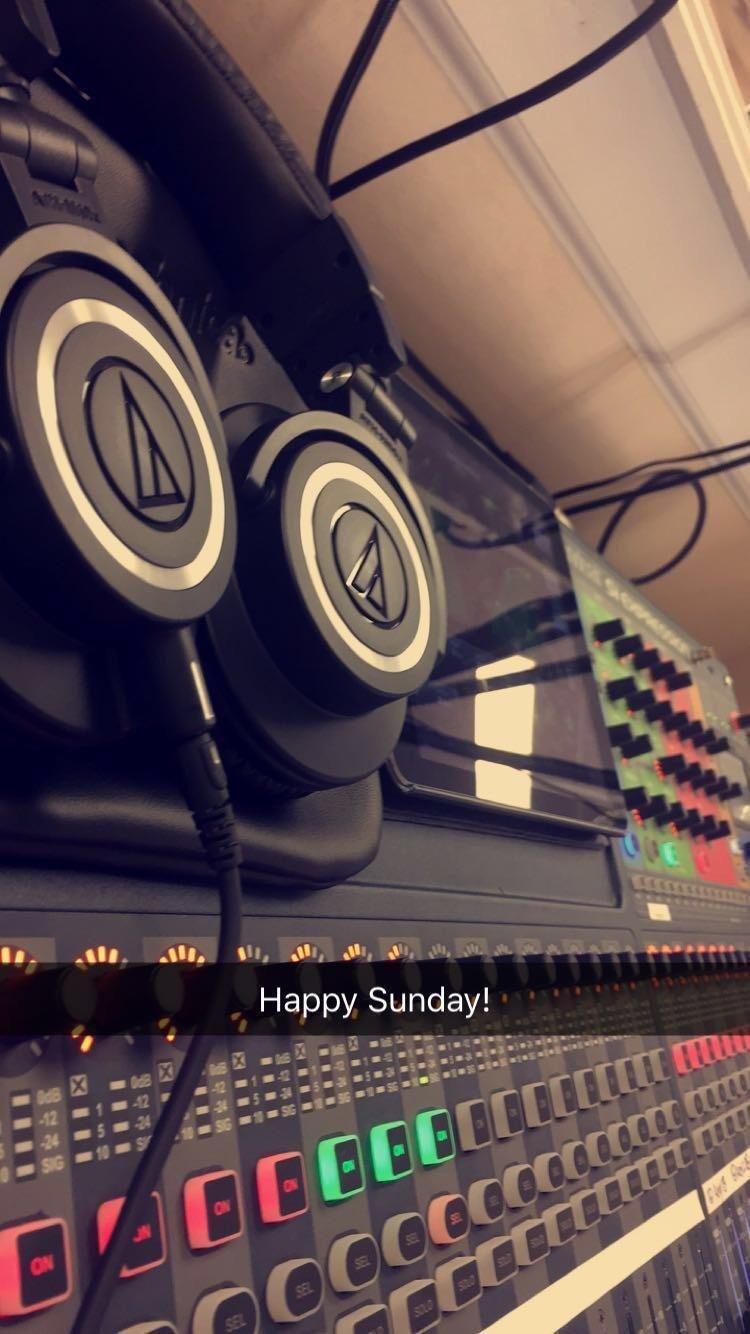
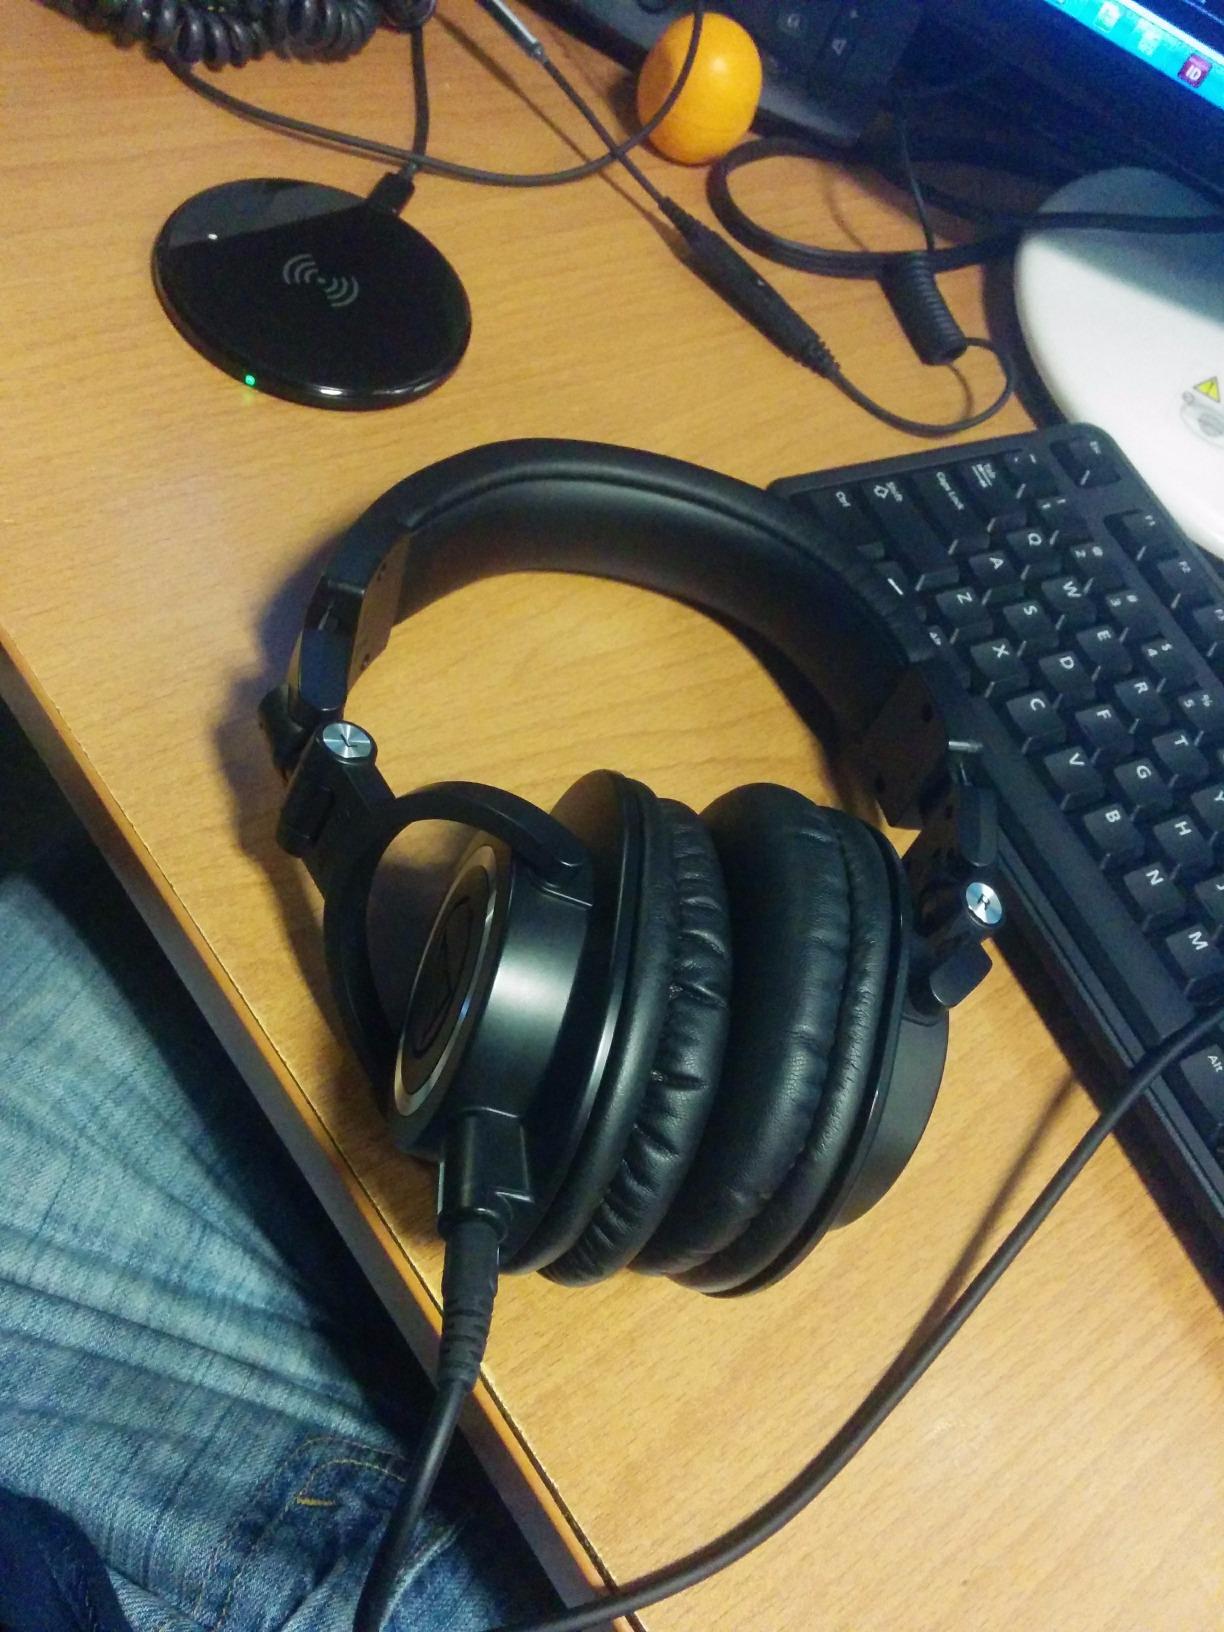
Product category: headphones
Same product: yes